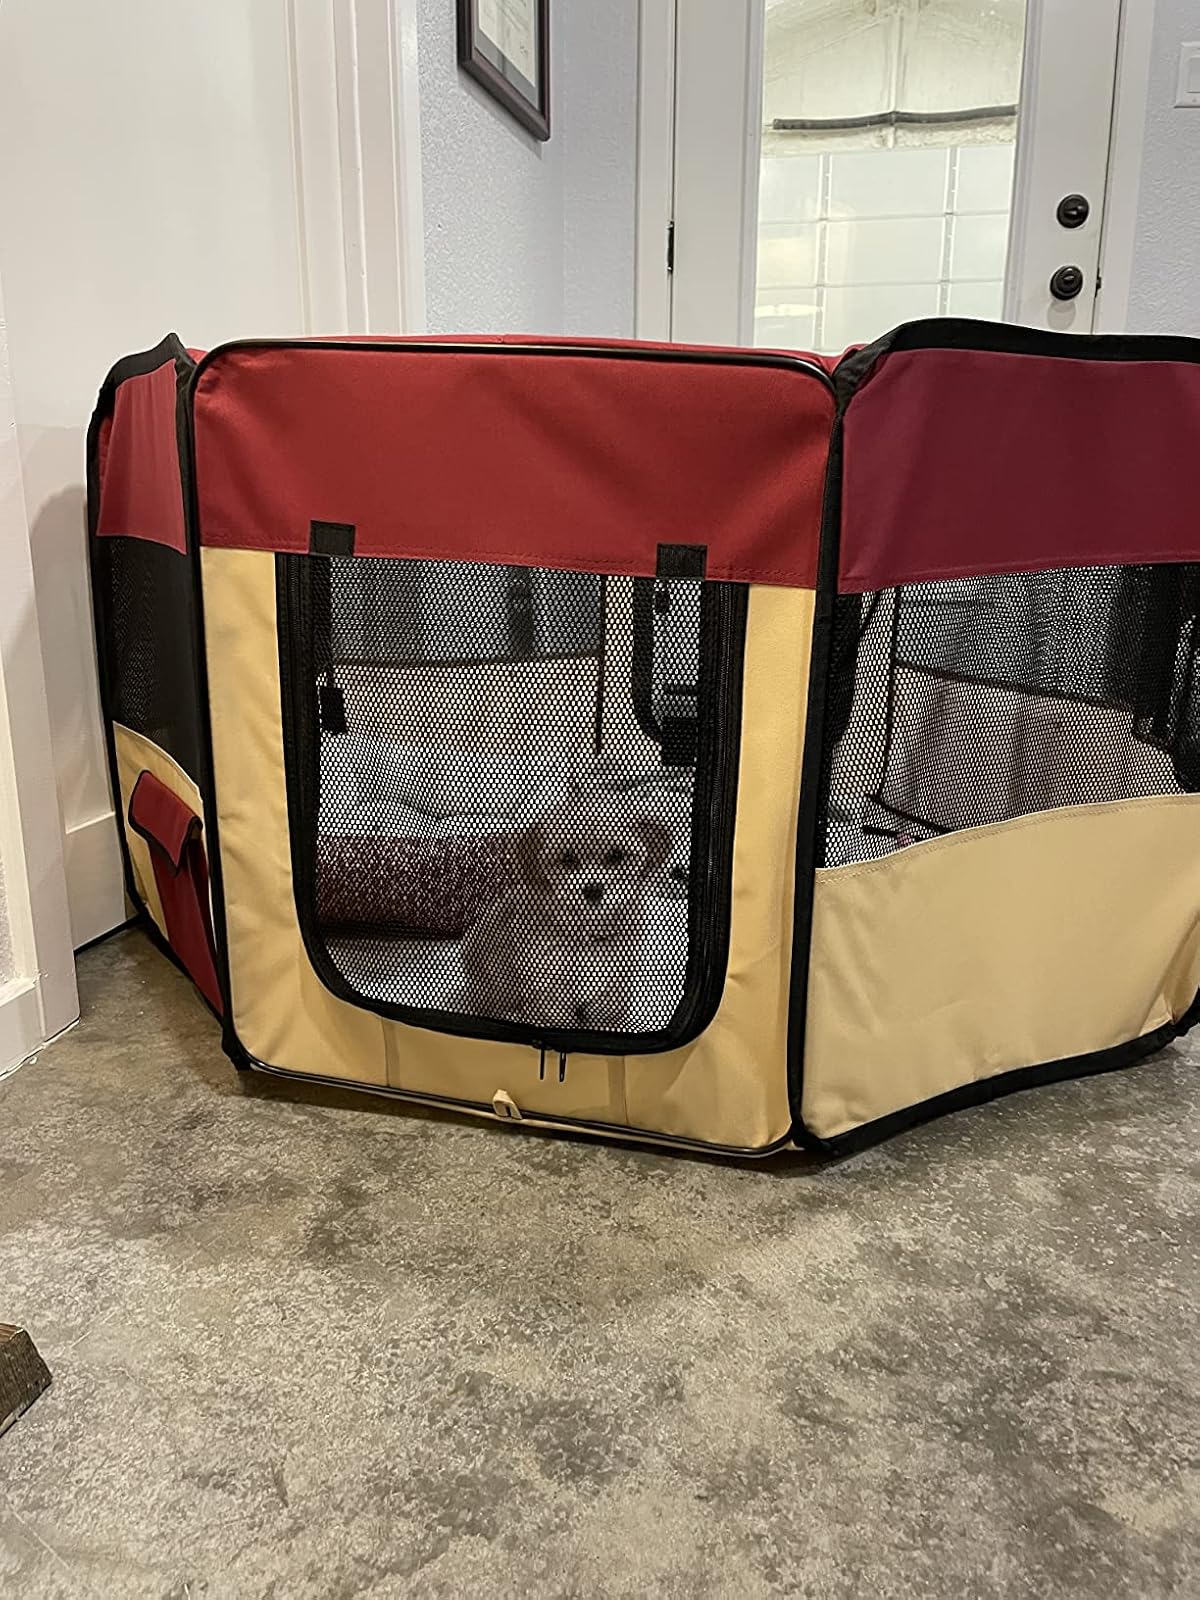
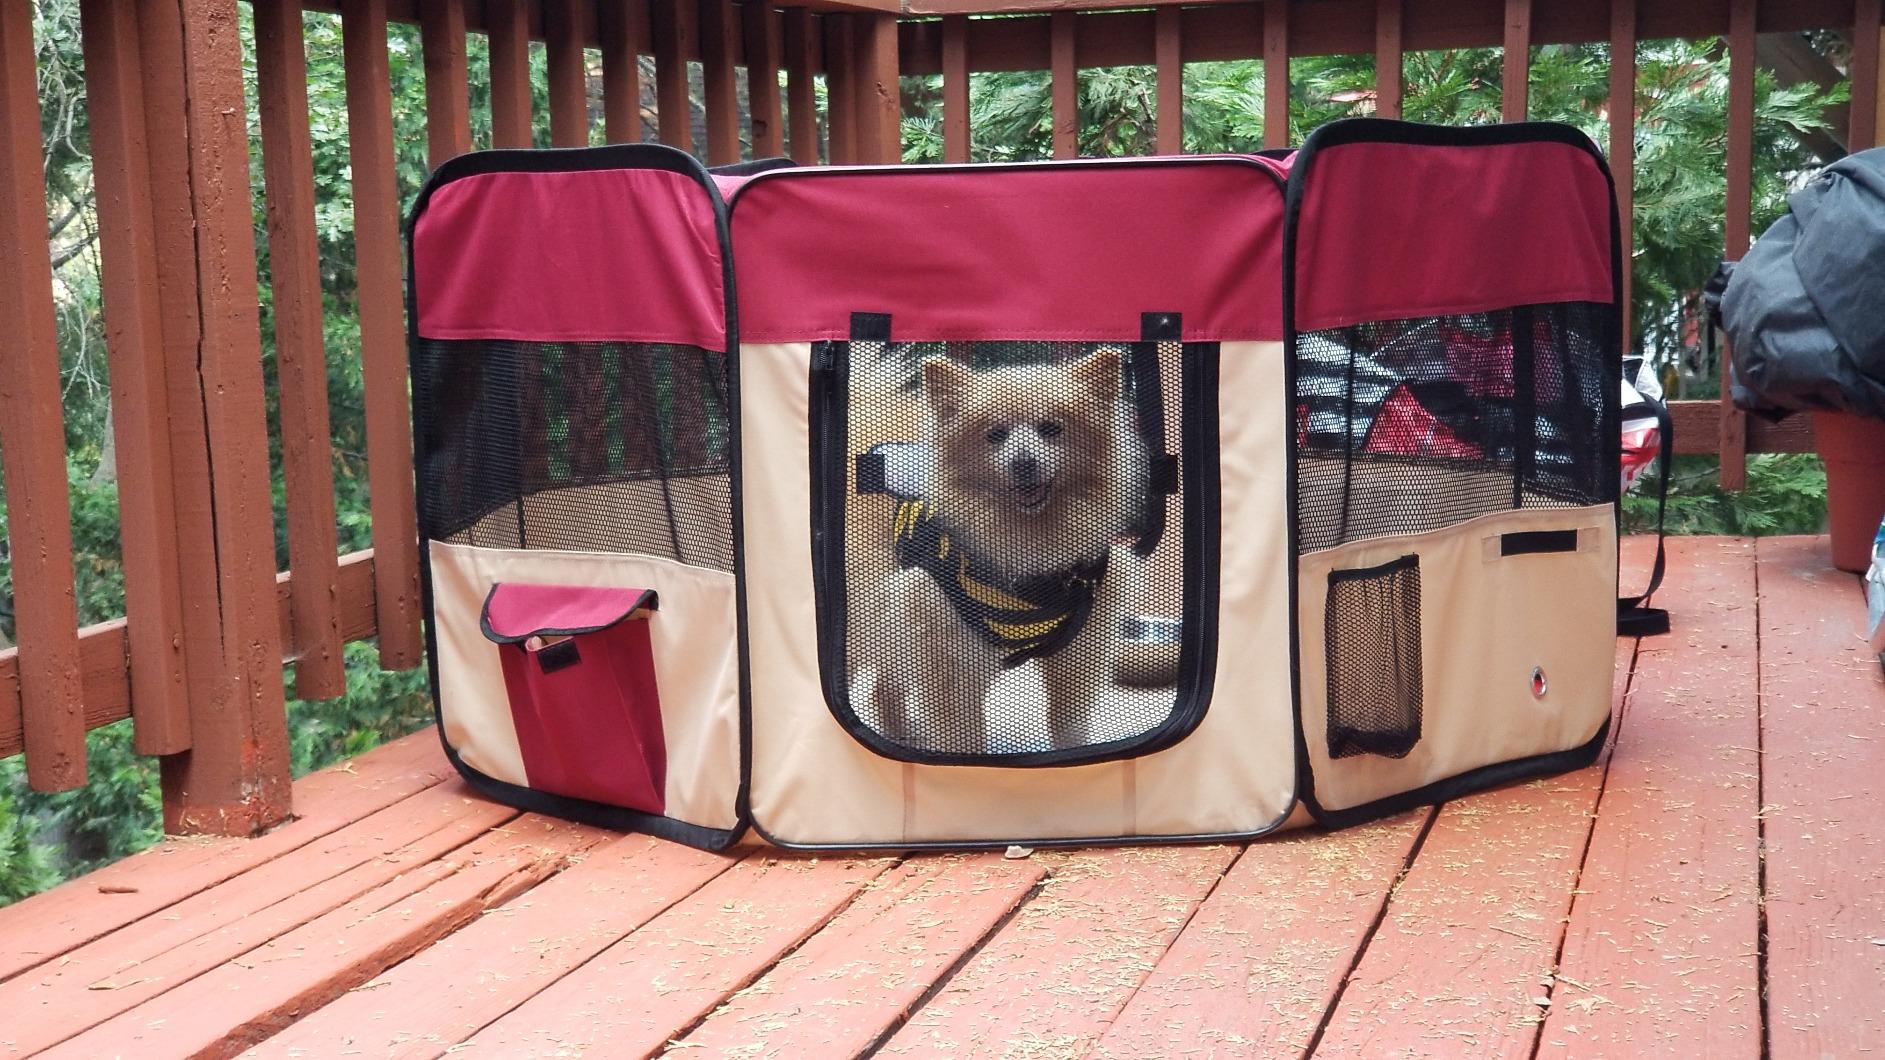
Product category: items_kennel
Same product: yes